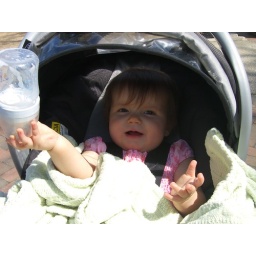
Elizabeth in car seat